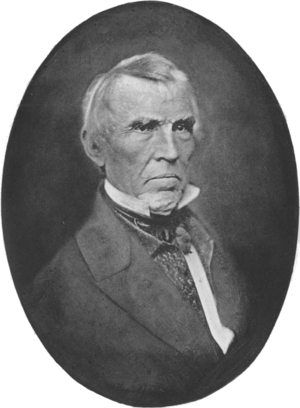
Cette page recense les sénateurs américains de l’État du Kentucky. Les sénateurs du Kentucky appartiennent aux classes 2 et 3. Le Kentucky est actuellement représenté au Sénat américain par les républicains Mitch McConnell et Rand Paul.